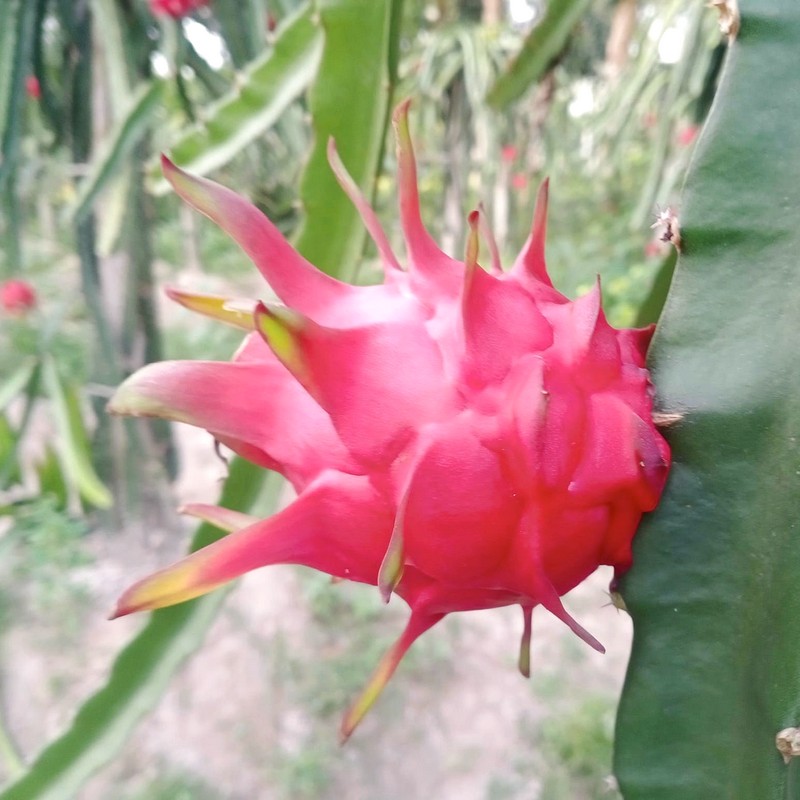
Label: Mature Dragon Fruit